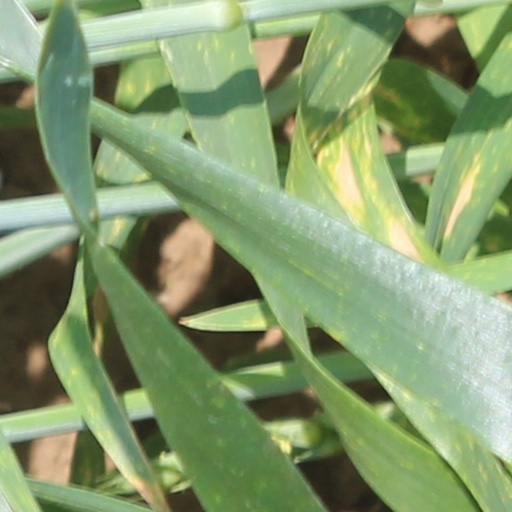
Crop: wheat